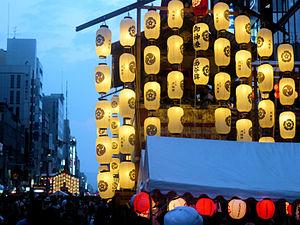
Kyoto ou Kyōto est une ville japonaise de la région du Kansai, au centre de Honshū. Elle fut de 794 à 1868 la capitale impériale du Japon, sous le nom de Heian-kyō. Elle est aujourd'hui, avec ses palais impériaux, ses milliers de sanctuaires shinto et de temples bouddhistes, le cœur culturel et religieux du pays. La ville est aussi la capitale de la préfecture de Kyoto ainsi que l'une des grandes villes de la zone métropolitaine Keihanshin. Sa population est de 1,46 million d'habitants.